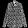
Label: Shirt